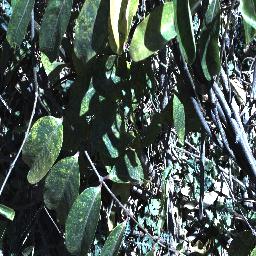
Label: rubber_vine